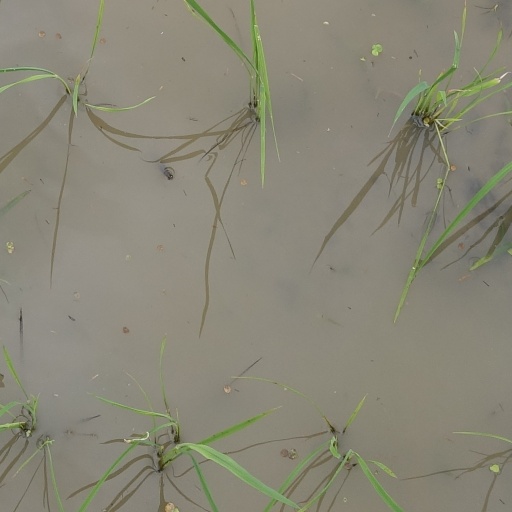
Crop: rice